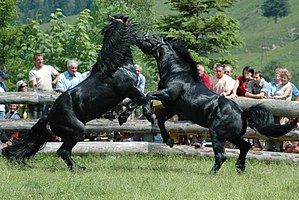
Hest / Levevis / Hierarki
Kampe for dominans er normalt korte. Undertiden er kropssprog, der ikke involverer fysisk kontakt, tilstrækkeligt til at opretholde hierarkiet.
Hesten, også kaldet tamhesten, er et vidt udbredt husdyr, med talrige racer. Tamhesten er den domesticerede form af vildhesten, der sammen med æsler og zebraer udgør hestefamilien i ordenen af uparrettåede hovdyr. I Danmark findes i dag omkring 170.000 heste, der mest anvendes som sports- og hobbydyr.